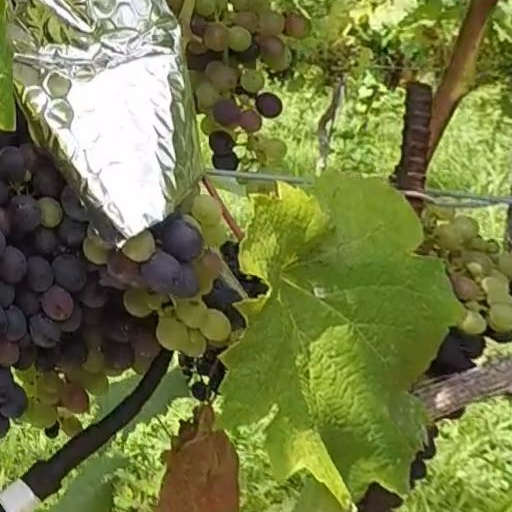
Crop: grape